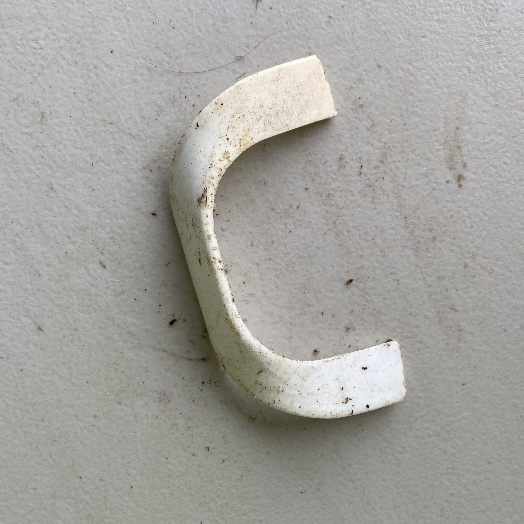
Label: Miscellaneous Trash